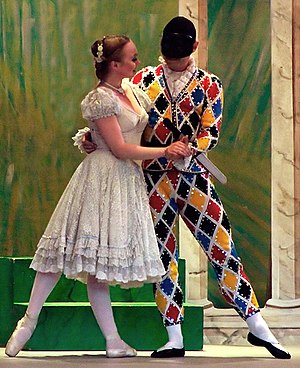
Pantomimeteatret / Historie
Harlekin og Columbine i Pantomimeteatret.
Harlekin og Columbine i pantomimeteatret i Tivoli.
Pantomimeteatret er et teater, der ligger i Tivoli. Det er fredet ved tinglysning af 22. februar 1979.